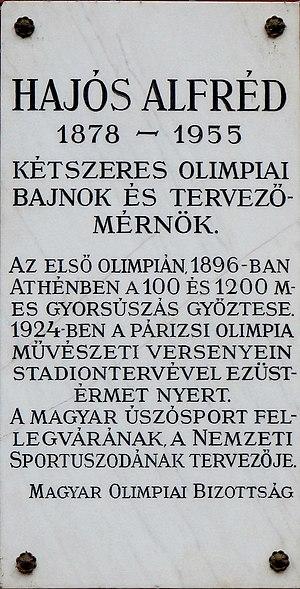
Plaque commémorative au nageur et architect hongrois, M. Alfréd Hajós (1878-1955) apposée au front du Stade Nautique national portant son nom. Il fut le premier champion hongrois aux Jeux olympiques modernes. (Île Marguerite, Stade Nautique national, Budapest, 13e arr.). Magyar: Hajós Alfréd (1903-1980) úszó, építészmérnök, az újkori olimpiai játékok első magyar bajnokának emléktáblája a róla elnevezett Nemzeti Sportuszoda homlokzatán. (Budapest, XIII. ker. Margit-sziget, Nemzeti Sportuszoda)